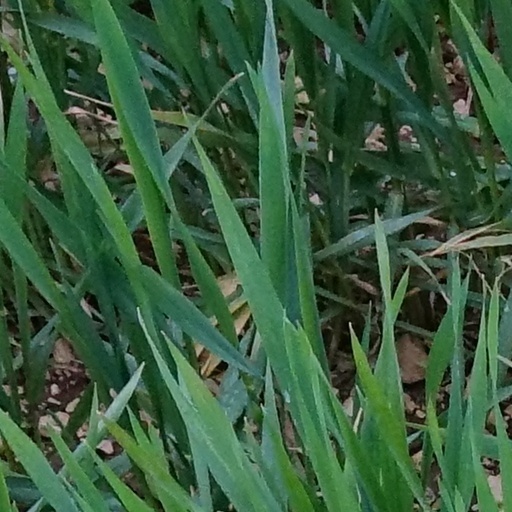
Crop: wheat